Yeoman (United States Navy)

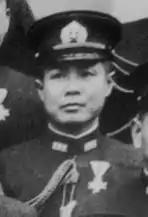
Toshio Miyazaki, before 1941

The Civil Service Commission notified Navy Secretary Josephus Daniels in early 1917 that it could not supply the clerical support needed by the Navy. Exactly who originated the idea of enlisting women with the necessary skills is uncertain. Daniels consulted his legal staff as to whether the language of The Naval Act of 1916 prohibited women. Advised that it did not, Daniels responded, "Then enroll women in the Naval Reserve as yeomen,’ I said, ‘and we will have the best clerical assistance the country can provide.’" By war's end, there were more than 11,000 women serving as yeoman (F) of the US Naval Reserve. The women also contributed to the war effort in non-clerical positions, replacing their male counterparts who were called for sea duty. They became switchboard operators, recruiters, code decipher clerks, painters, look-outs at naval bases, translators, and messengers. They also dispersed pay, designed ship camouflage, and manufactured munitions. As Secretary Daniels had observed, “They did everything except go to sea.” Yeoman (F) recruitment stopped on 11 November 1918. The young women had enlisted for 4 years, so they remained on active duty until 1920. Afterwards, many of their supervisors urged Daniels to retain the now-discharged yeomen as civilians doing the same jobs.